Boeing 707

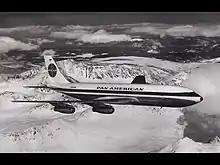
Boeing 707-120, the aircraft's first production variant

In February 1956, rival global giant Trans World Airlines' then-President Howard Hughes ordered eight new Boeing 707-120, dubbing the new jet service "StarStream", launching its first jet service, between New York-Idlewild International Airport and San Francisco International Airport, on January 25, 1959.